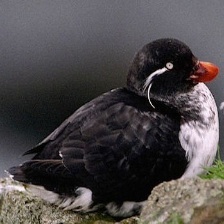
Species: PARAKETT  AUKLET
Scientific name: AETHIA PSITTACULA